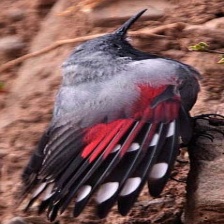
Species: WALL CREAPER
Scientific name: TICHODROMA MURARIA